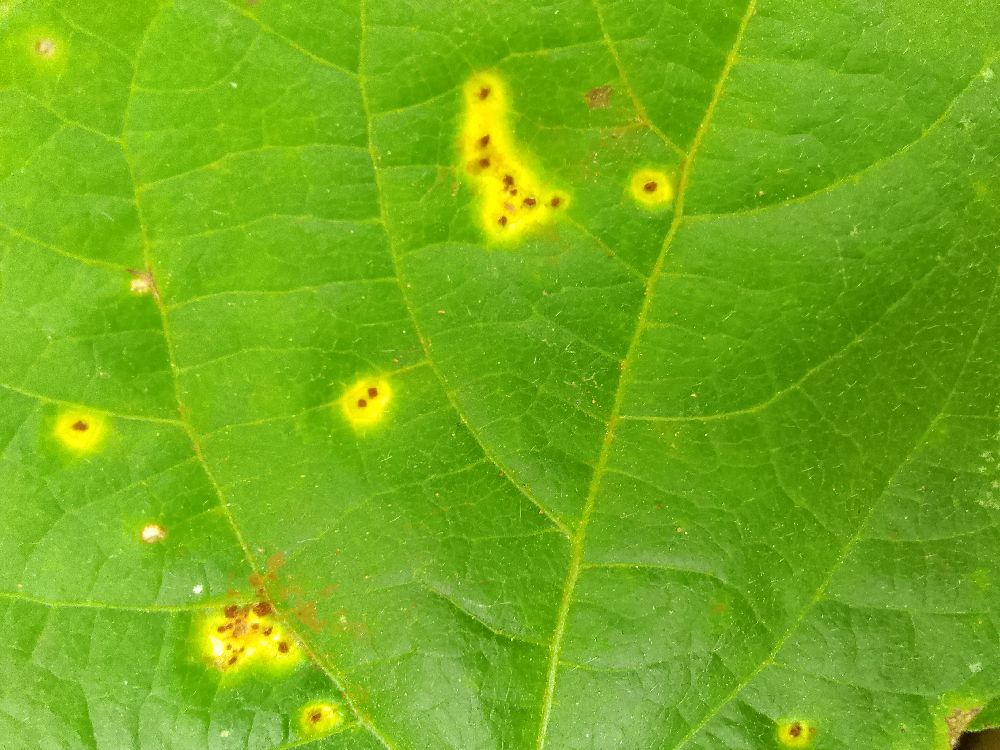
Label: rust